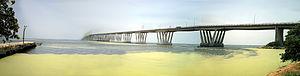
Le pont du Général-Rafael-Urdaneta, ou pont de Maracaibo, est situé à l'embouchure du lac Maracaibo dans l'ouest du Venezuela. Le pont relie Maracaibo au reste du pays. L'ouvrage commémore le général Rafael Urdaneta, héros des guerres d'indépendance en Amérique du Sud.